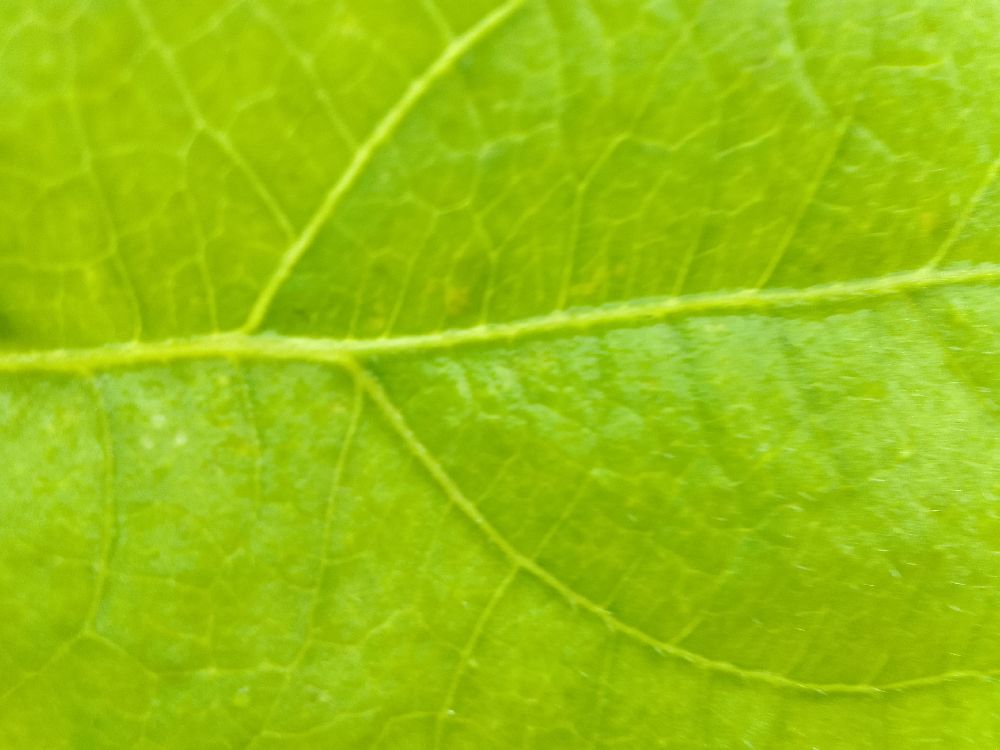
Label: healthy